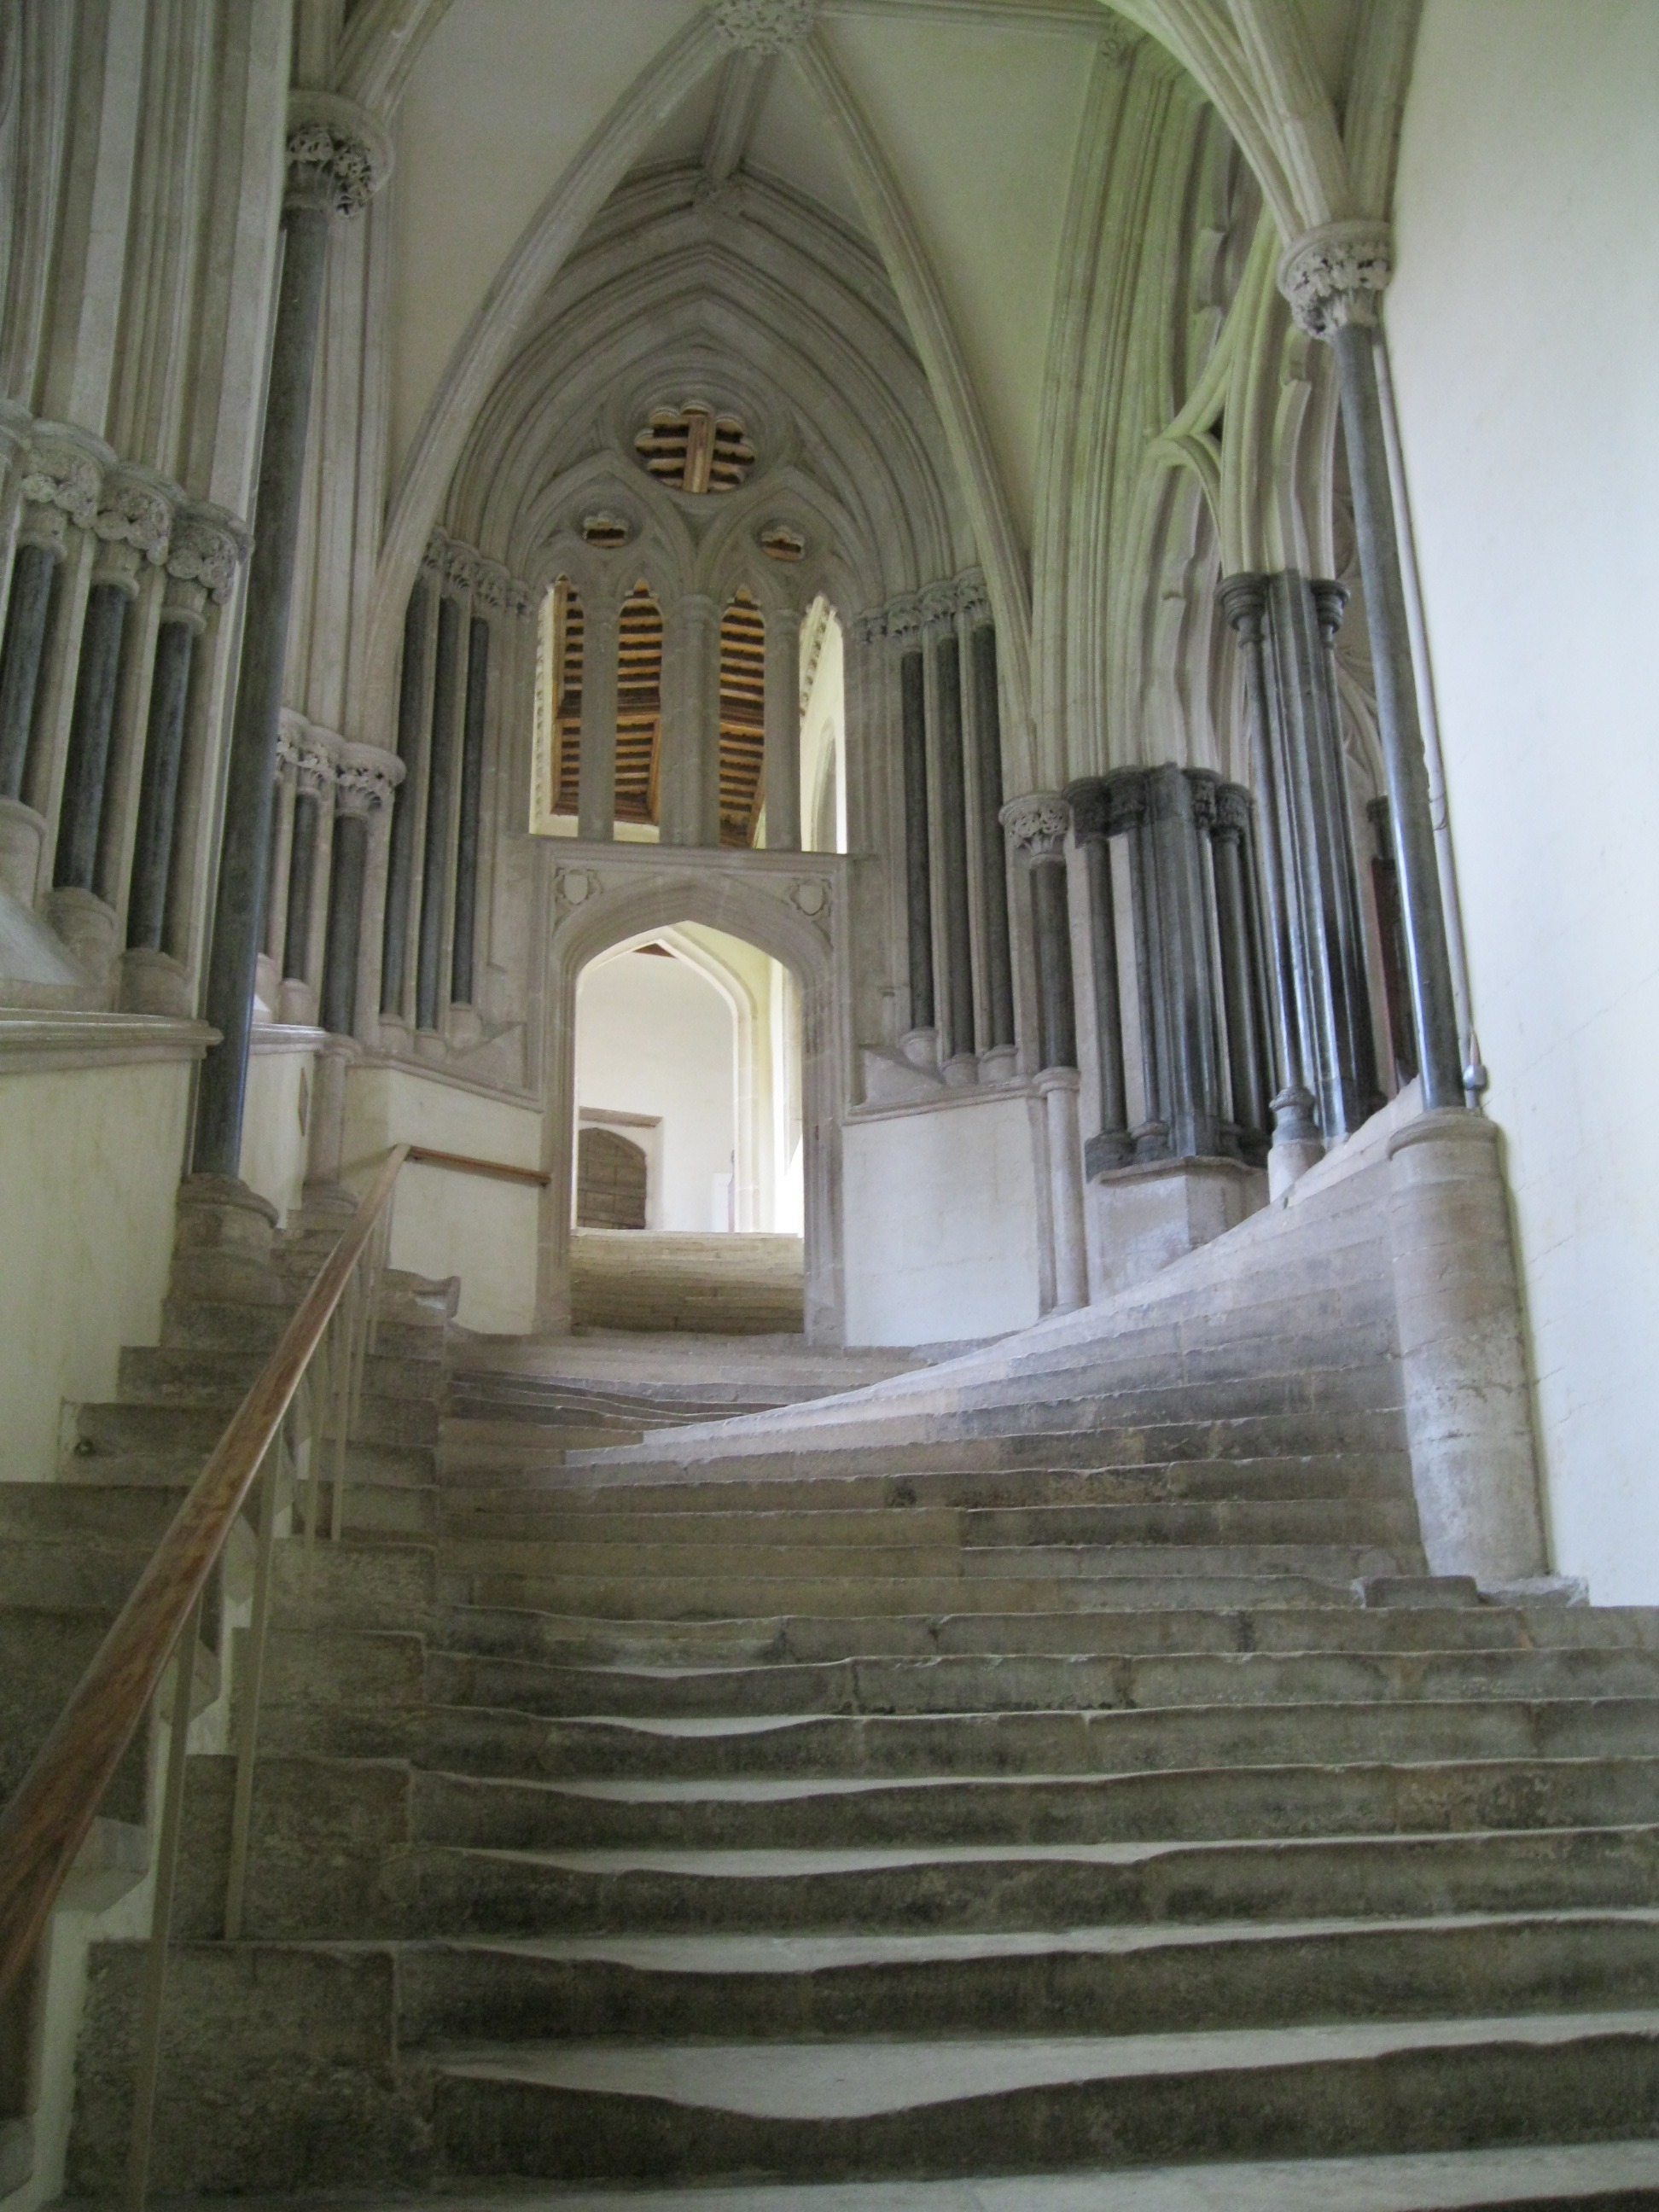
architecture, building, church, cathedral, chapel, historic, stairway, place of worship, stairs, monastery, abbey, dome